Lifting gas

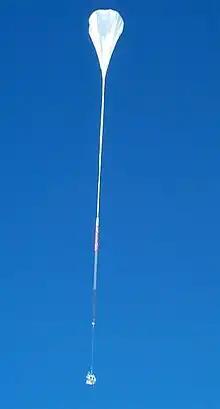
MAXIS: a balloon that has reached a height of 36 km

At higher altitudes, the air pressure is lower and therefore the pressure inside the balloon is also lower. This means that while the mass of lifting gas and mass of displaced air for a given lift are the same as at lower altitude, the volume of the balloon is much greater at higher altitudes.